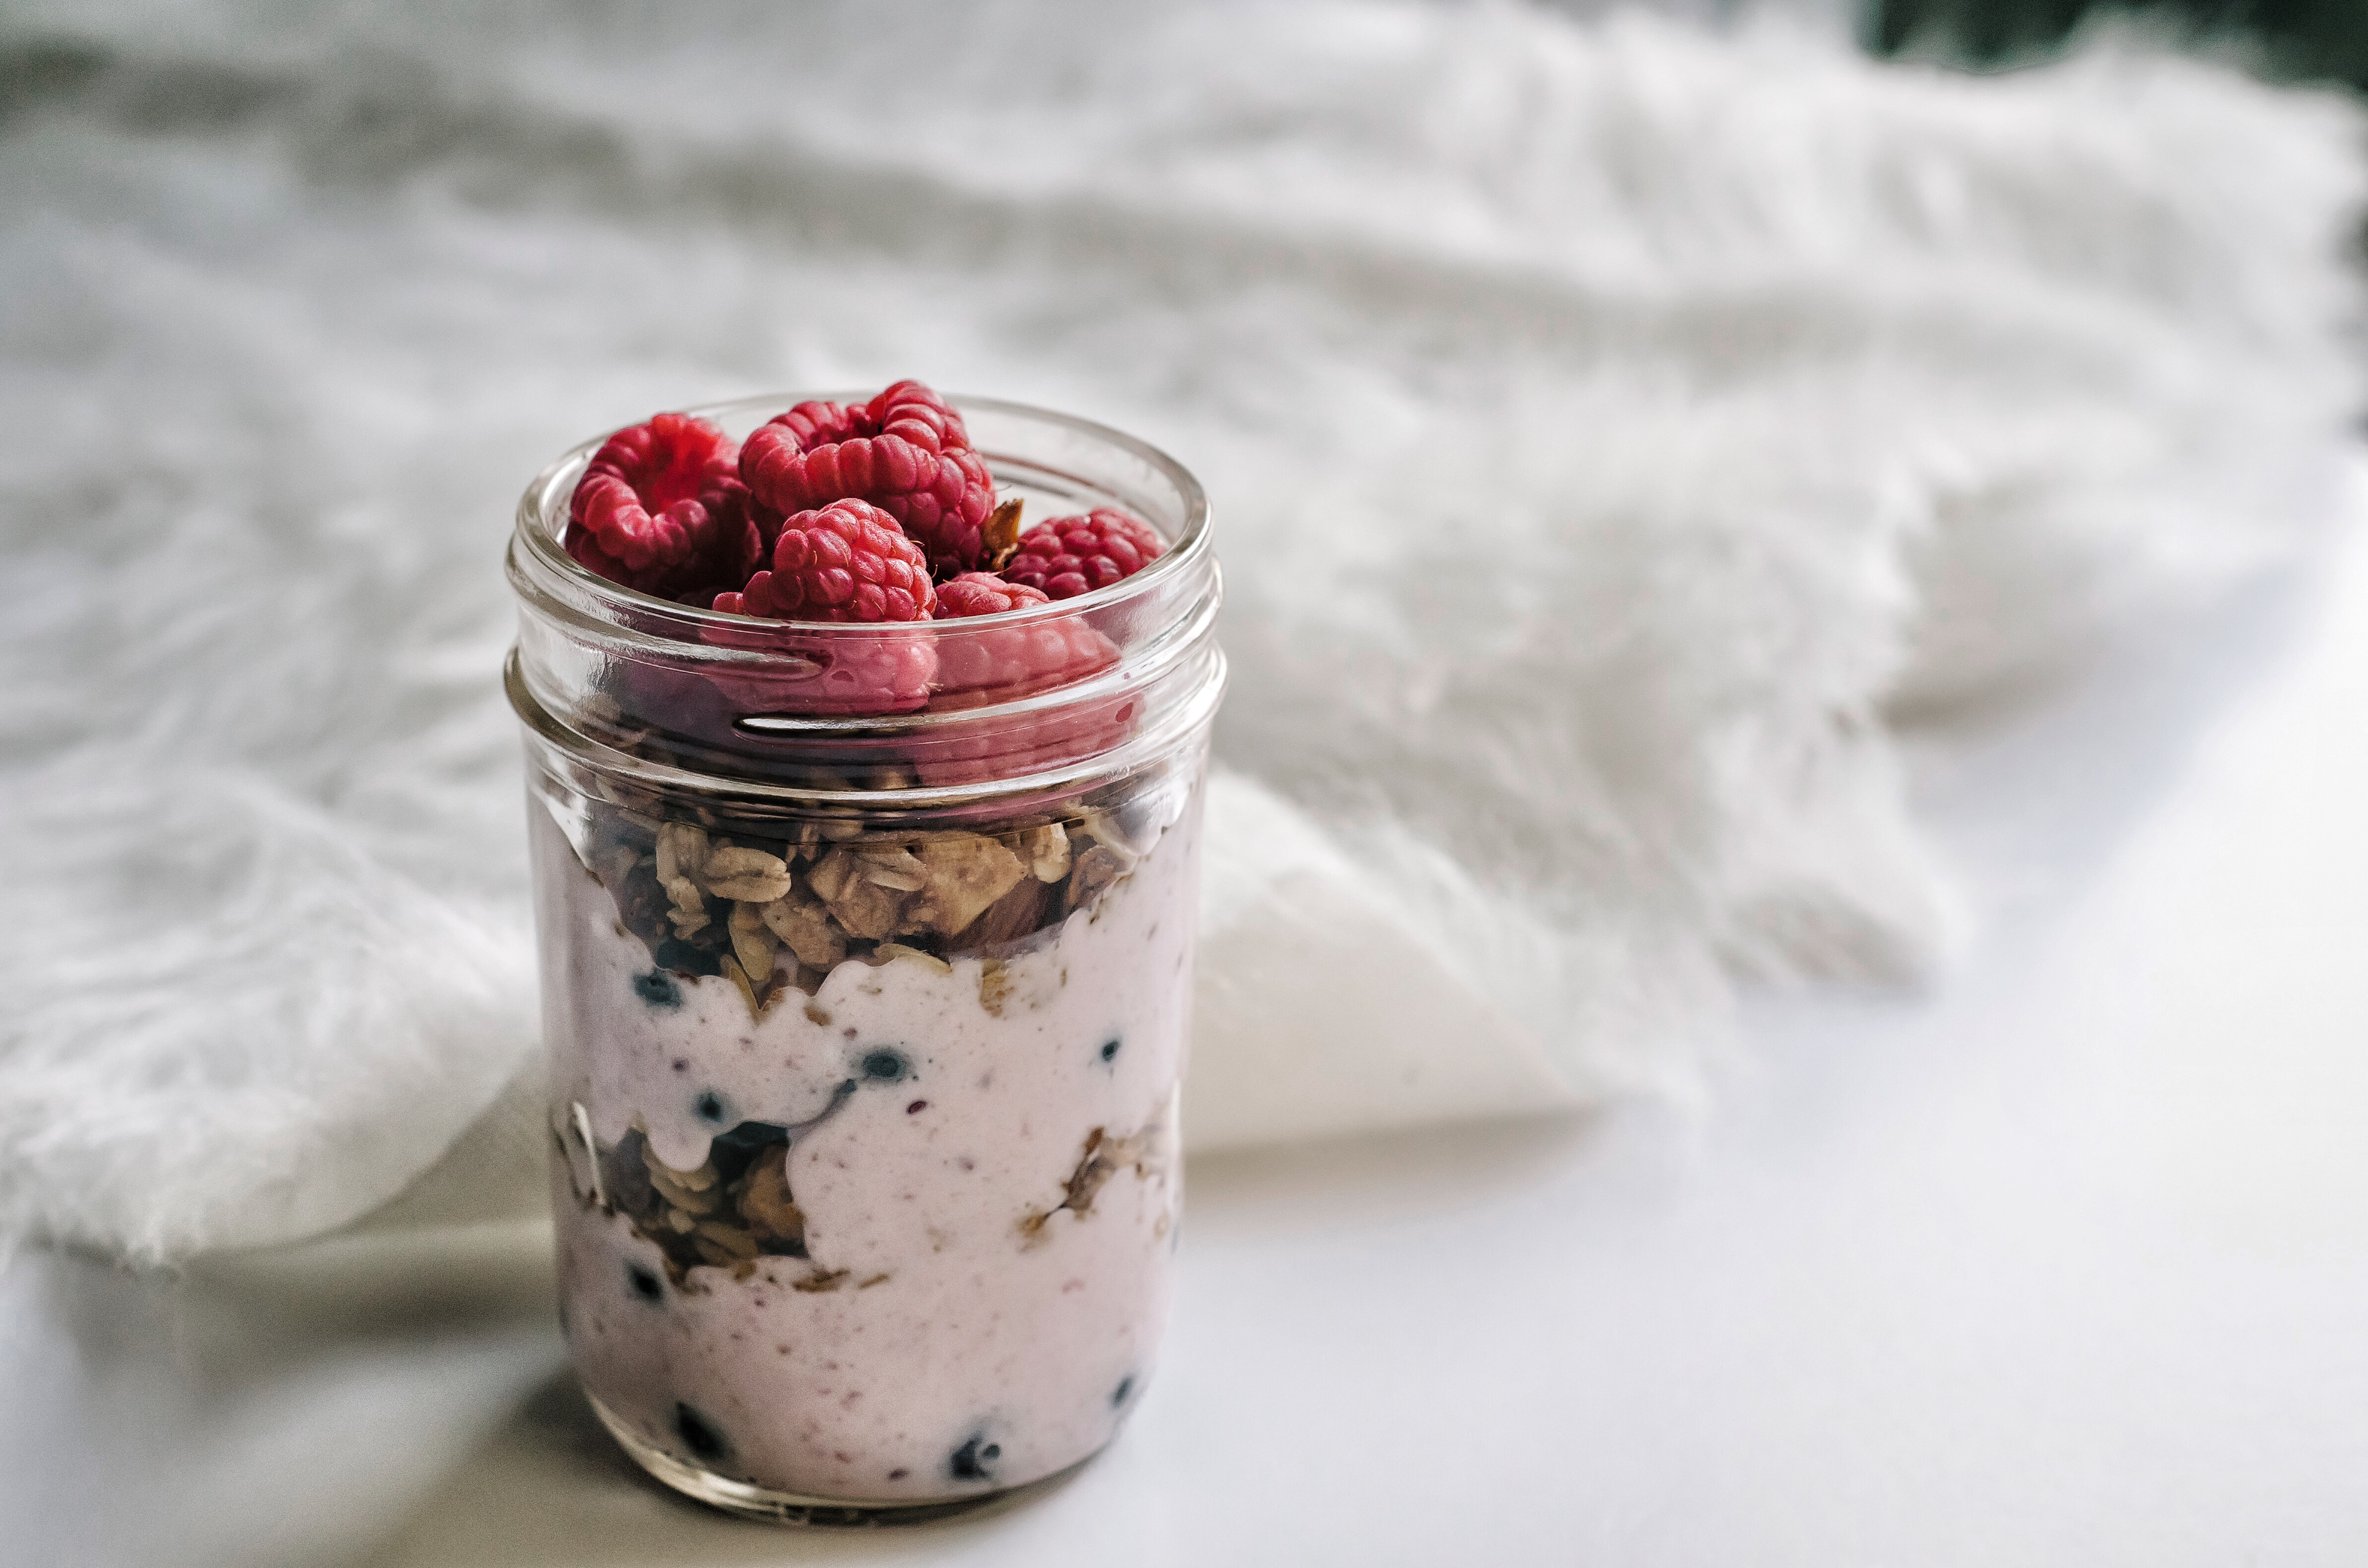
raspberry, fruit, berry, jar, meal, food, produce, breakfast, dessert, cuisine, strawberry, yoghurt, granola, yogurt, strawberries, flavor, snack food